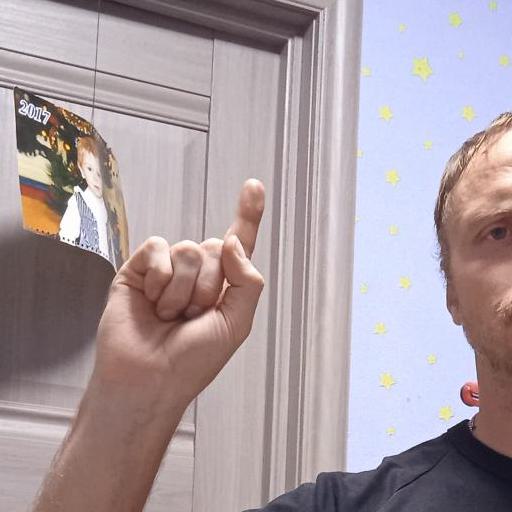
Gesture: one